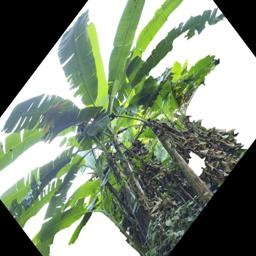
Label: BHIMKOL